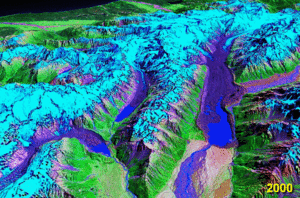
Le recul des glaciers depuis 1850, ou plutôt le « recul du front des glaciers », est mondial et rapide ; il affecte l'accès à l'eau douce pour l'irrigation et pour l'utilisation domestique, les loisirs de montagne, les animaux et les plantes qui dépendent de la fonte des glaciers, et à plus long terme, le niveau des océans. Les montagnes à mi-latitude telles que l'Himalaya, les Alpes, les montagnes Rocheuses, la chaîne des Cascades et les Andes méridionales, aussi bien que les sommets tropicaux isolés tels que le Kilimandjaro en Afrique, montrent des pertes glaciaires proportionnées qui sont parmi les plus grandes.
Chronologie de l'économie